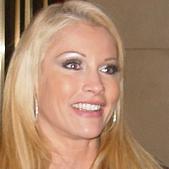
Age: 35